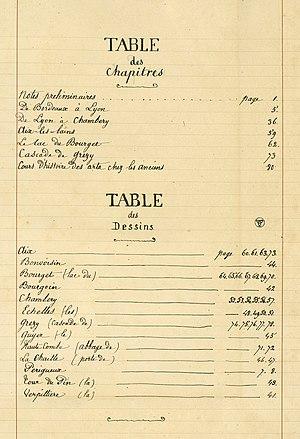
Voyage à Rome fait en 1824 et 1825, par Pierre Lacour fils ː table des chapitres et des illustrations.
Pierre Lacour, pseudonyme de Pierre Delacour, né le 16 mars 1778 à Bordeaux où il est mort le 17 avril 1859 est un peintre et graveur français.